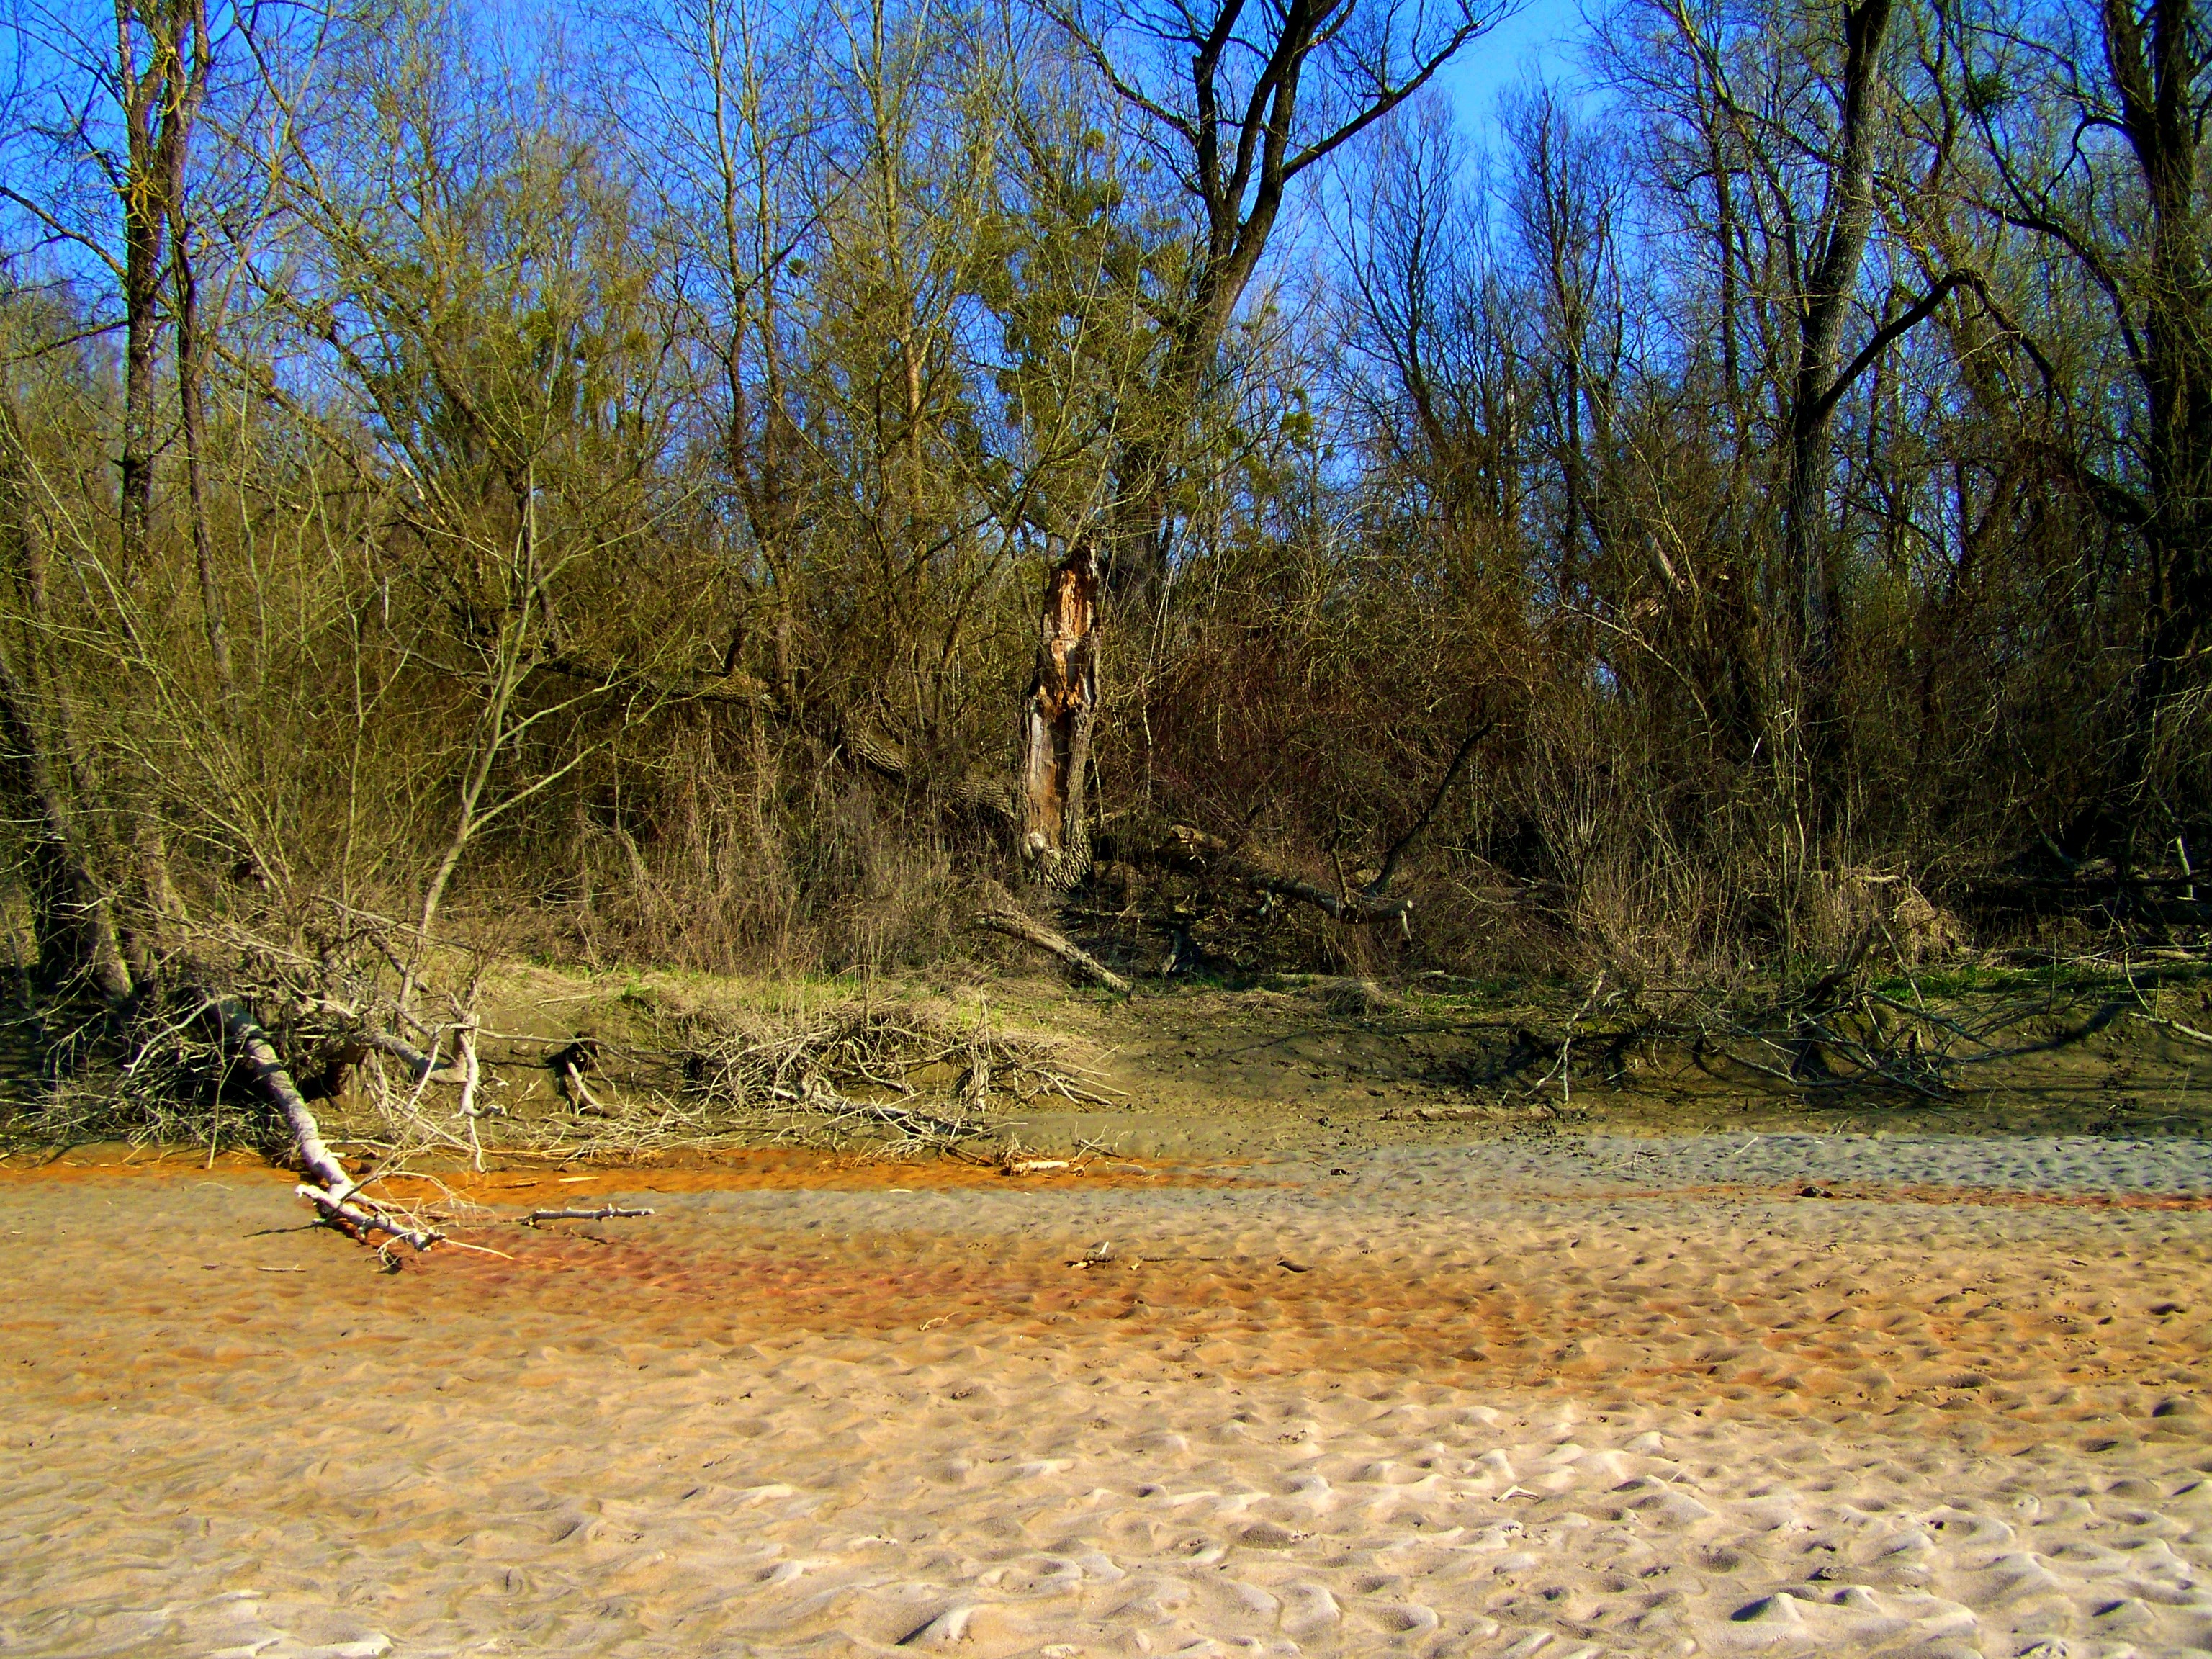
tree, nature, forest, wilderness, leaf, wildlife, autumn, wetland, woodland, habitat, sandy beach, ecosystem, drava, natural environment, woody plant, untouched nature